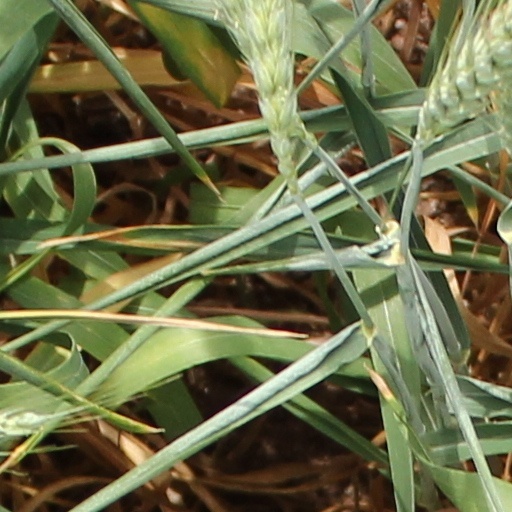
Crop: wheat